Kamo District, Shizuoka

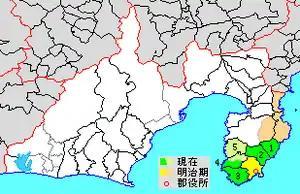
Map of Kamo District in Shizuoka Prefecture

Kamo District currently is composed of five towns. The city of Shimoda was formerly part of the district.